Ford Escape

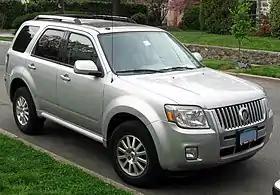
2010–2011 Mercury Mariner

In 2007 for the 2008 model year, the Tribute was significantly revamped, like its Ford Escape and Mercury Mariner siblings. Originally set to be renamed the Mazda CX-5, the vehicle kept the Tribute name. The changes were significant, but fell short of a "clean sheet" redesign, as the vehicles remained on the CD2 platform, and kept the old 2.3 L MZR I4, and 3.0 L AJ V6 engines. Visible changes include all new sheet metal and interior. The interior was significantly upgraded using all new components and higher quality materials, and was generally praised by automotive journalists. However, unlike the first generation of the Tribute, which had unique exterior and interior from its siblings, the new model only differs from its siblings in the "nose" (front fenders, hood, and front fascia), tail lights and detailing. Notable changes to the exterior include higher belt line, and more pronounced wheel arches. Overall the car was to look larger and more substantial than the previous model. As a cost-saving measure, the rear brake was reverted to drum brake, with predictable criticisms.